Deen Dayal Upadhyaya College

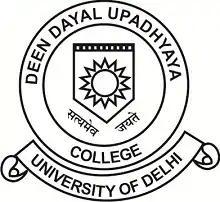
Official seal of college

Deen Dayal Upadhyaya College (DDUC) is one of the top constituent college of the University of Delhi, Delhi, India. Located at Dwarka, Delhi near Netaji Subhas University of Technology. It is fully funded by Government of Delhi. It was established in August 1990 in the memory of Deen Dayal Upadhyaya, a philosopher, thinker and social worker.